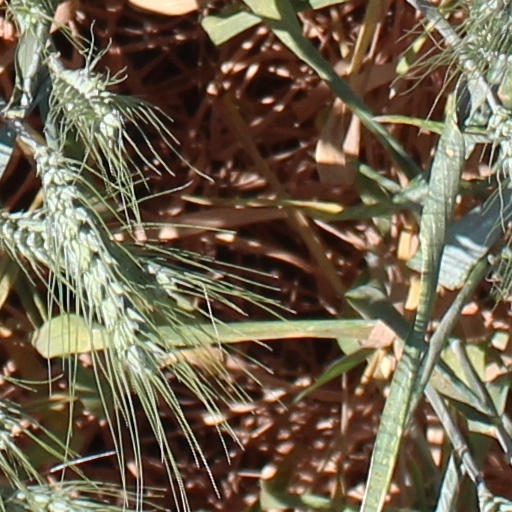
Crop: wheat